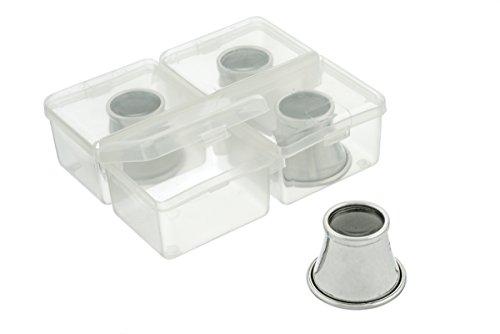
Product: SE MI125-4 Aluminum Eye Loupe Set (4 PC.)
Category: Toys & Games | Hobbies | Hobby Building Tools & Hardware | Magnifying Tools
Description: Eye loupe set great for everyone from the hobbyist to jeweler.
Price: $8.52